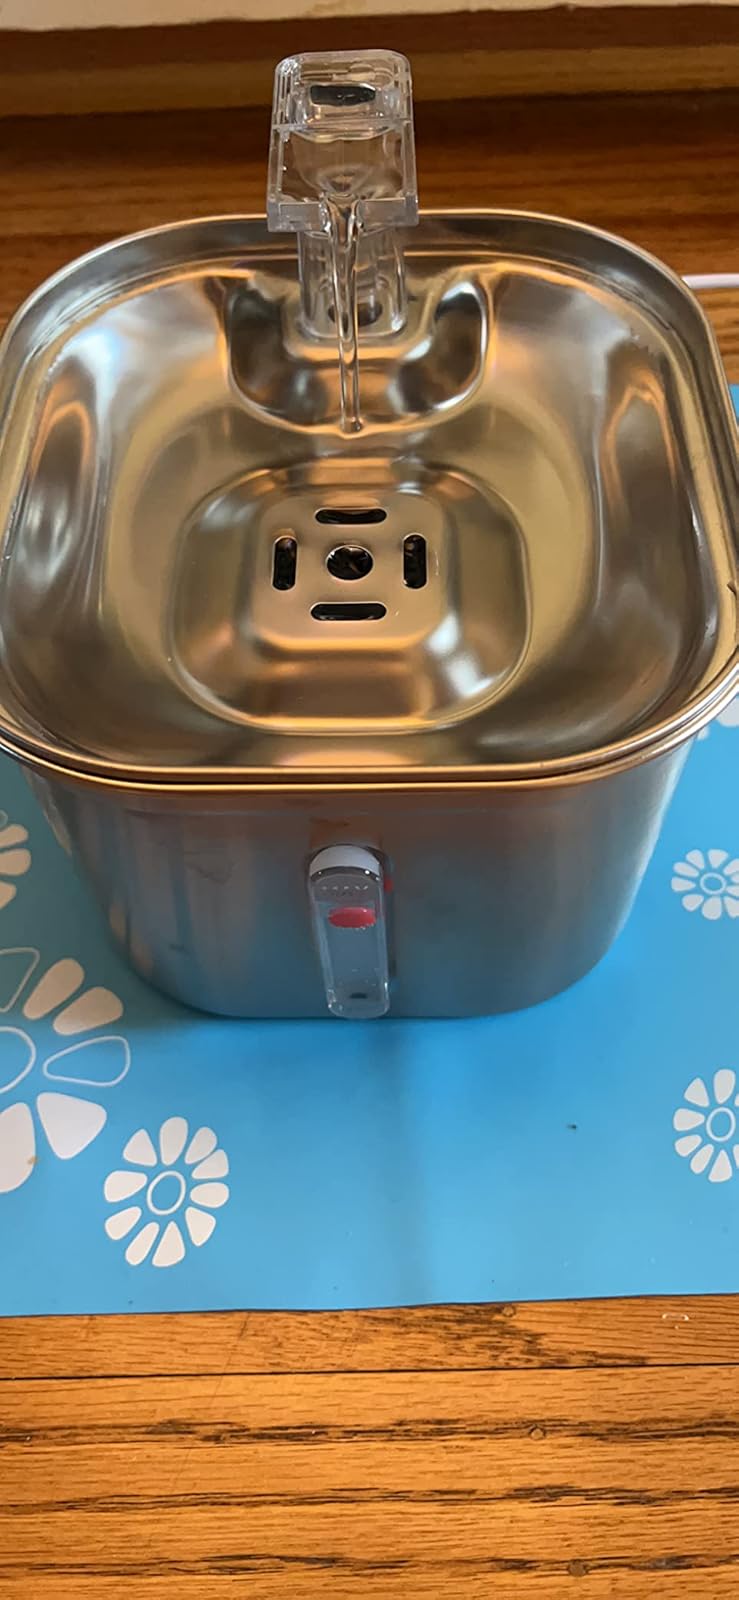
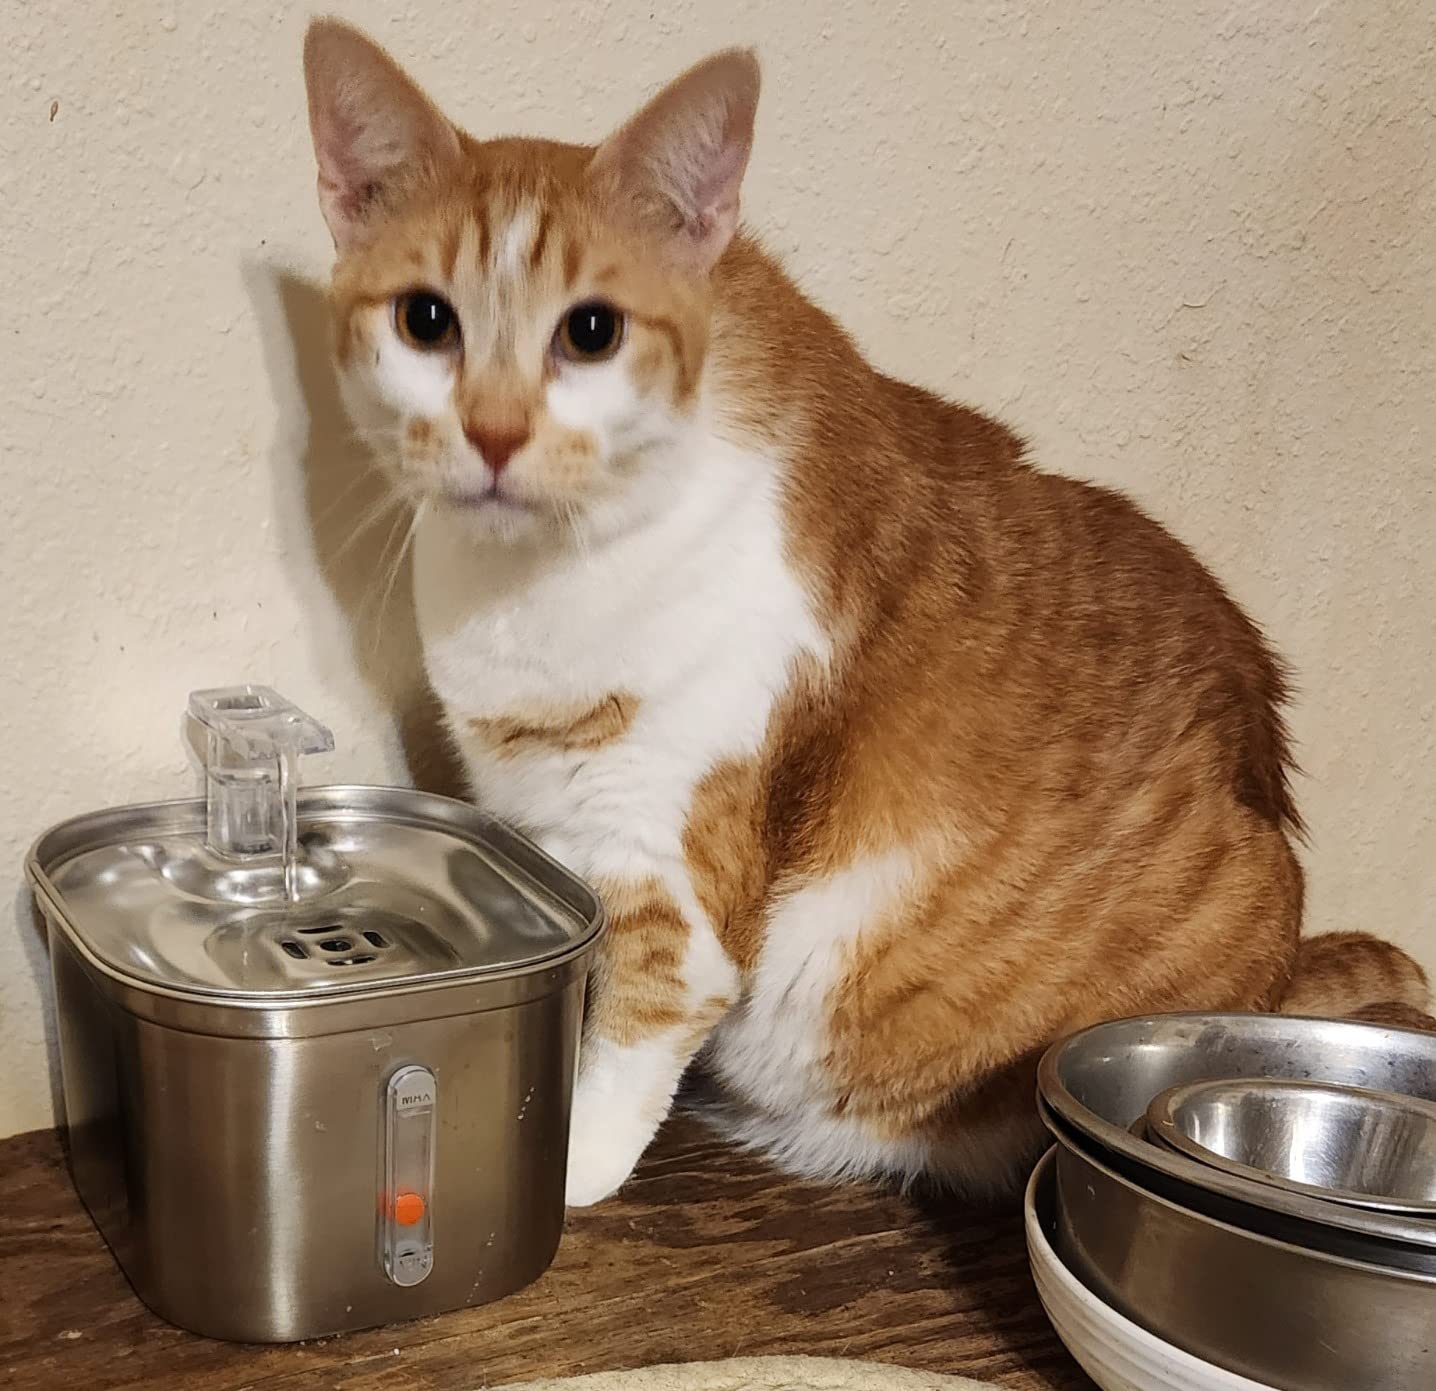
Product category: items_bowl
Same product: yes